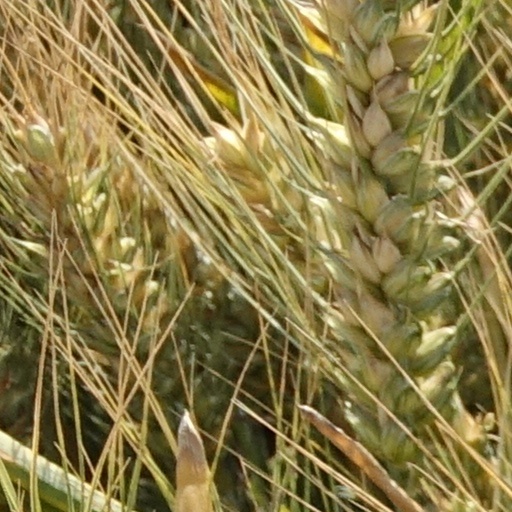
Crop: wheat